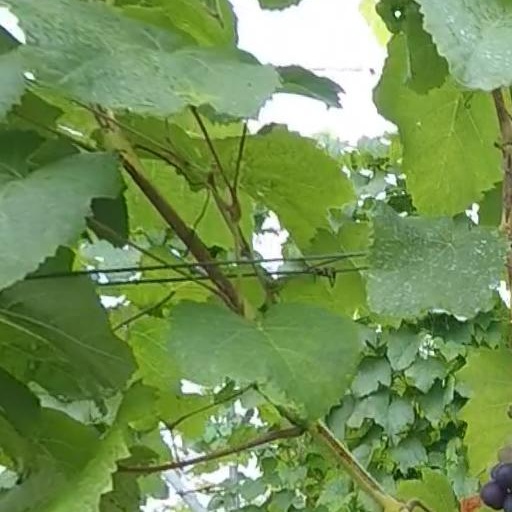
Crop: grape